Saint Anne

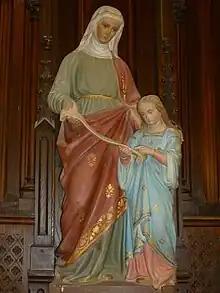
Saint Anne with Mary as a child

Although the canonical books of the New Testament never mention the mother of the Virgin Mary, traditions about her family, childhood, education, and eventual betrothal to Joseph developed very early in the history of the church. The oldest and most influential source for these is the apocryphal Gospel of James, first written in Koine Greek around the middle of the second century AD. In the West, the Gospel of James fell under a cloud in the fourth and fifth centuries when it was accused of "absurdities" by Jerome and condemned as untrustworthy by Pope Damasus I, Pope Innocent I, and Pope Gelasius I. However, despite having been condemned by the Church, it was taken over almost "in toto" by another apocryphal work, the Gospel of Pseudo-Matthew, which popularised most of its stories.